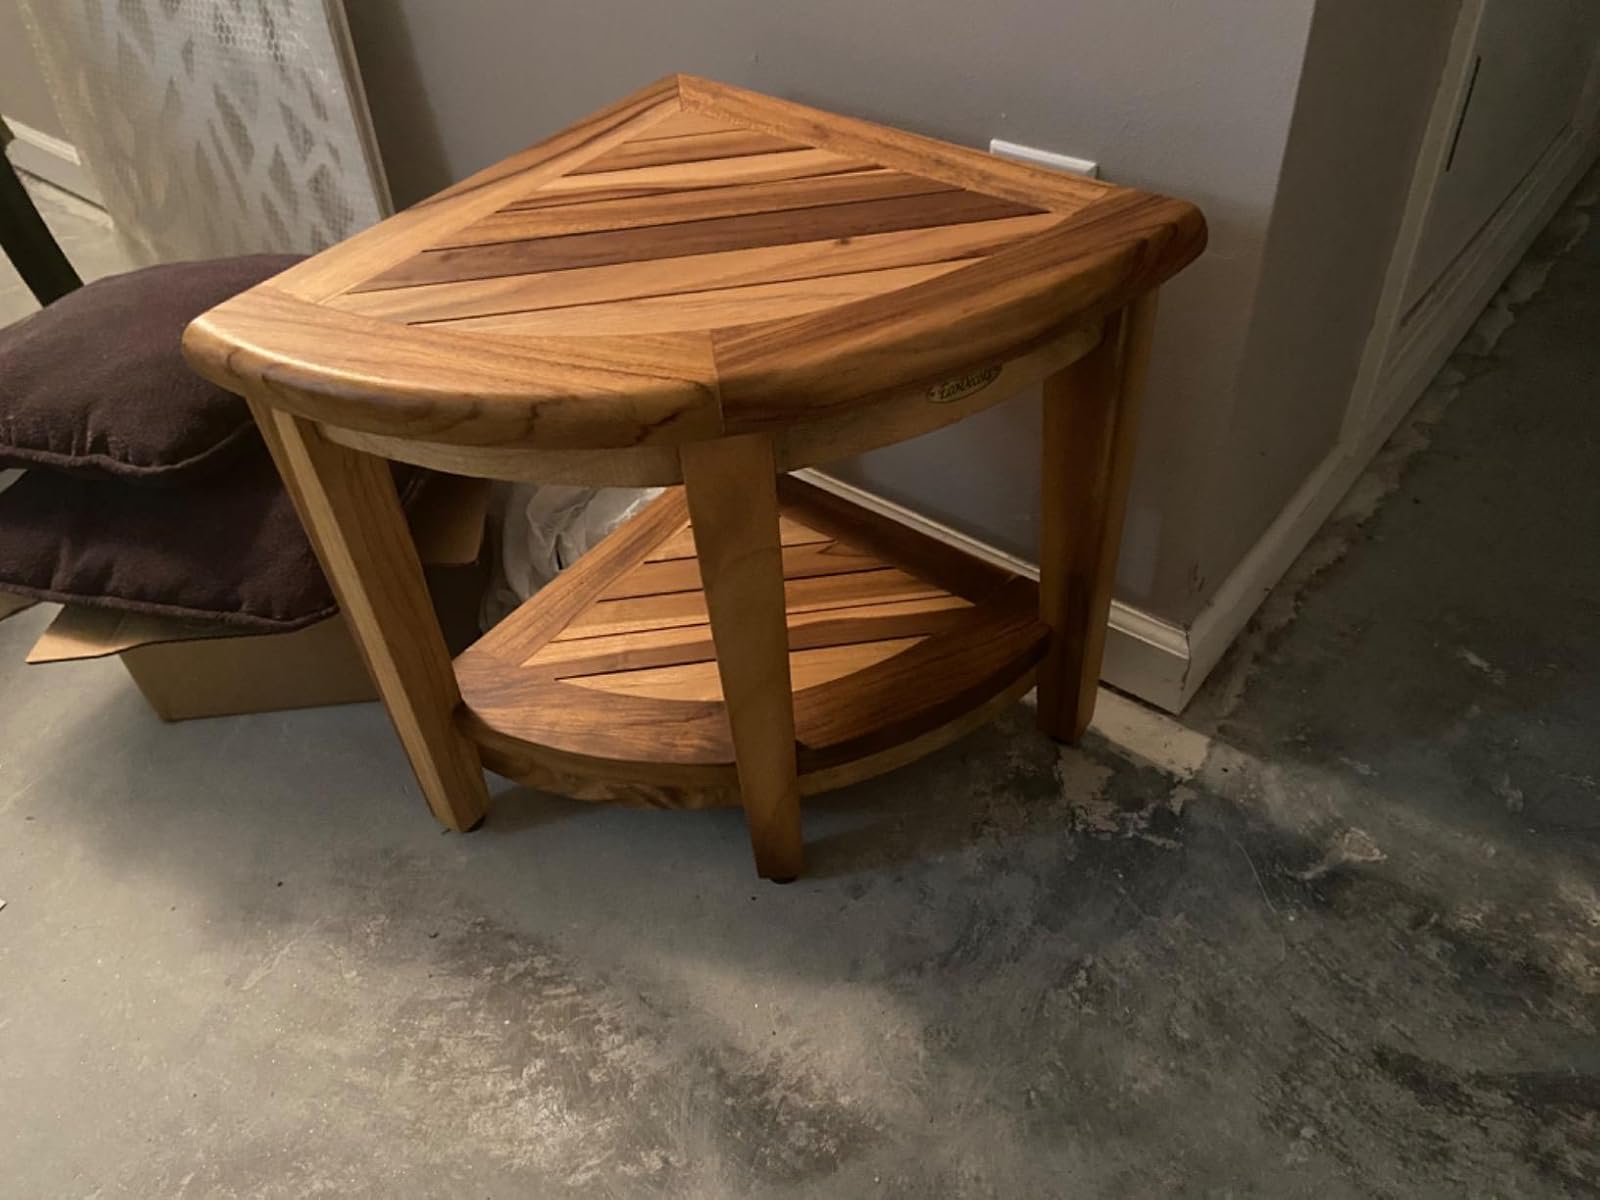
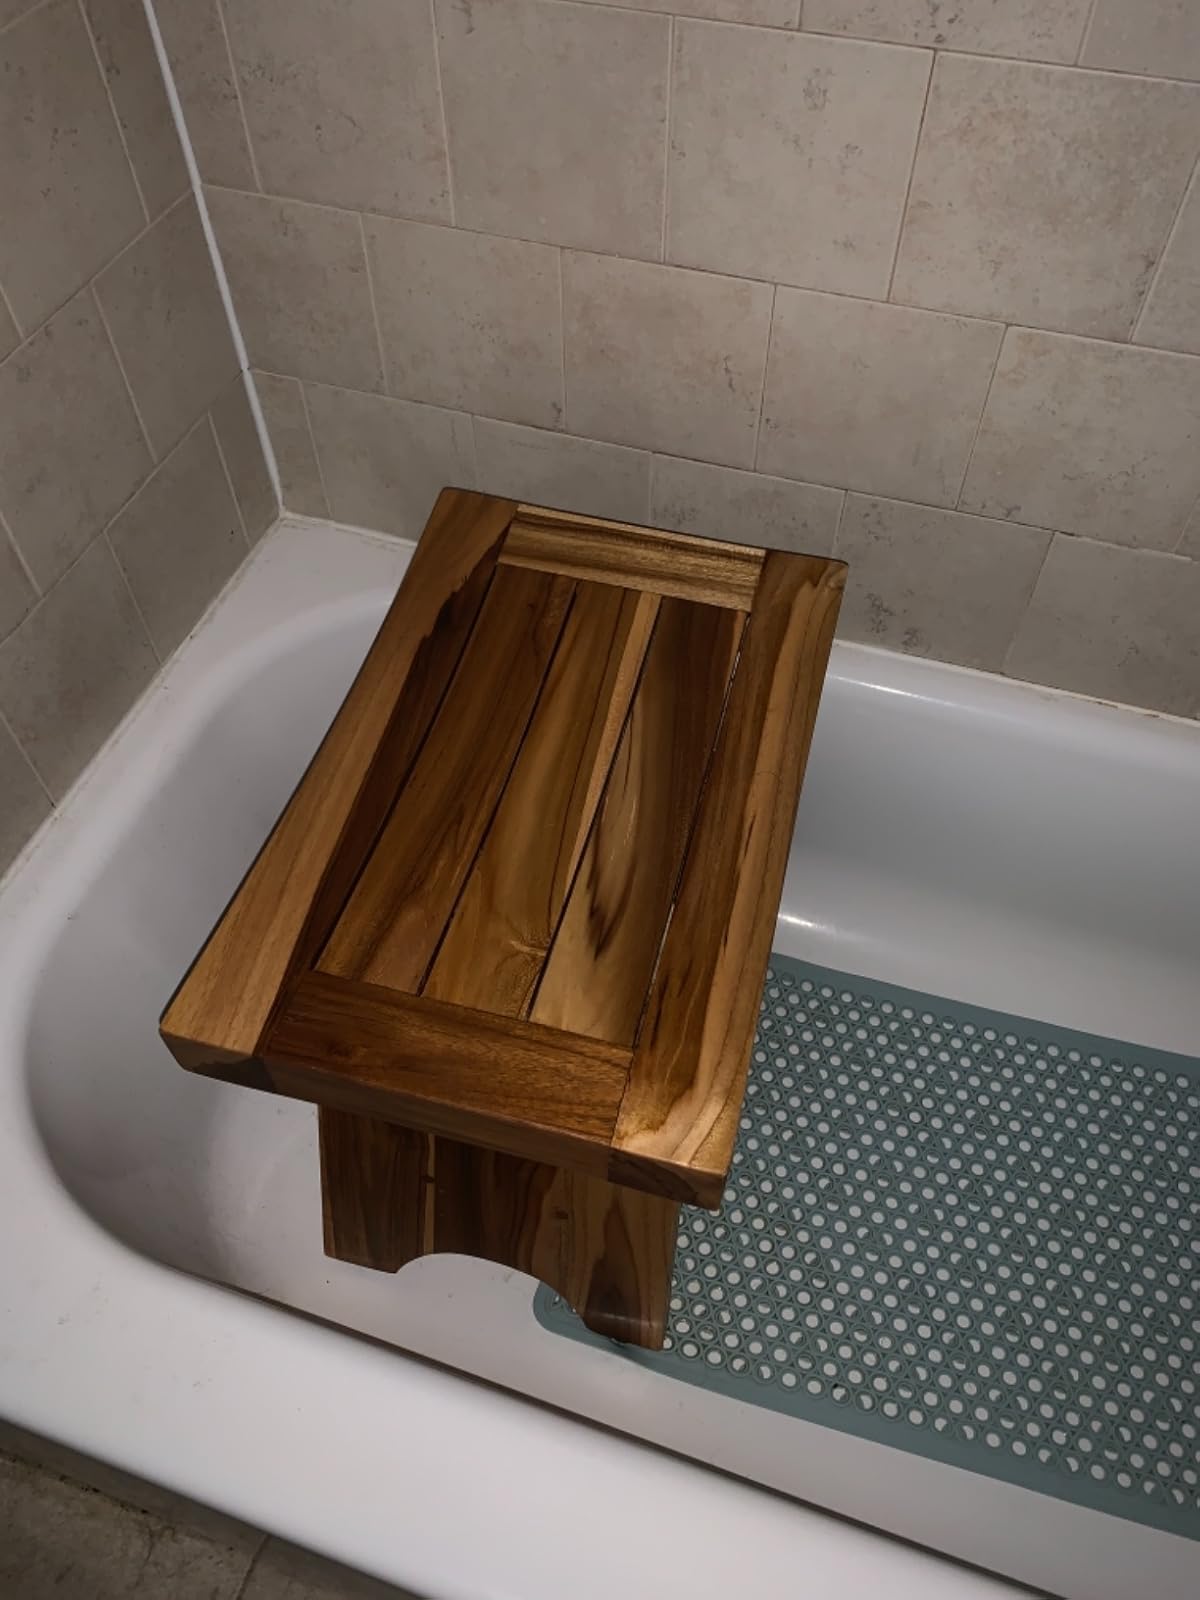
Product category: stool
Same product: no